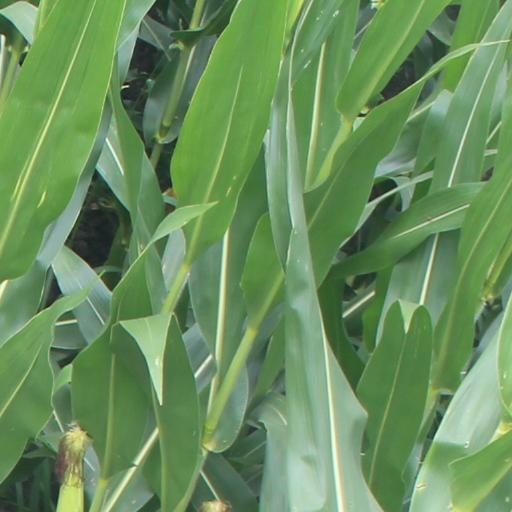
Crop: maize; corn